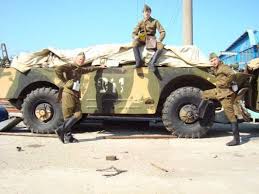
Label: BTR